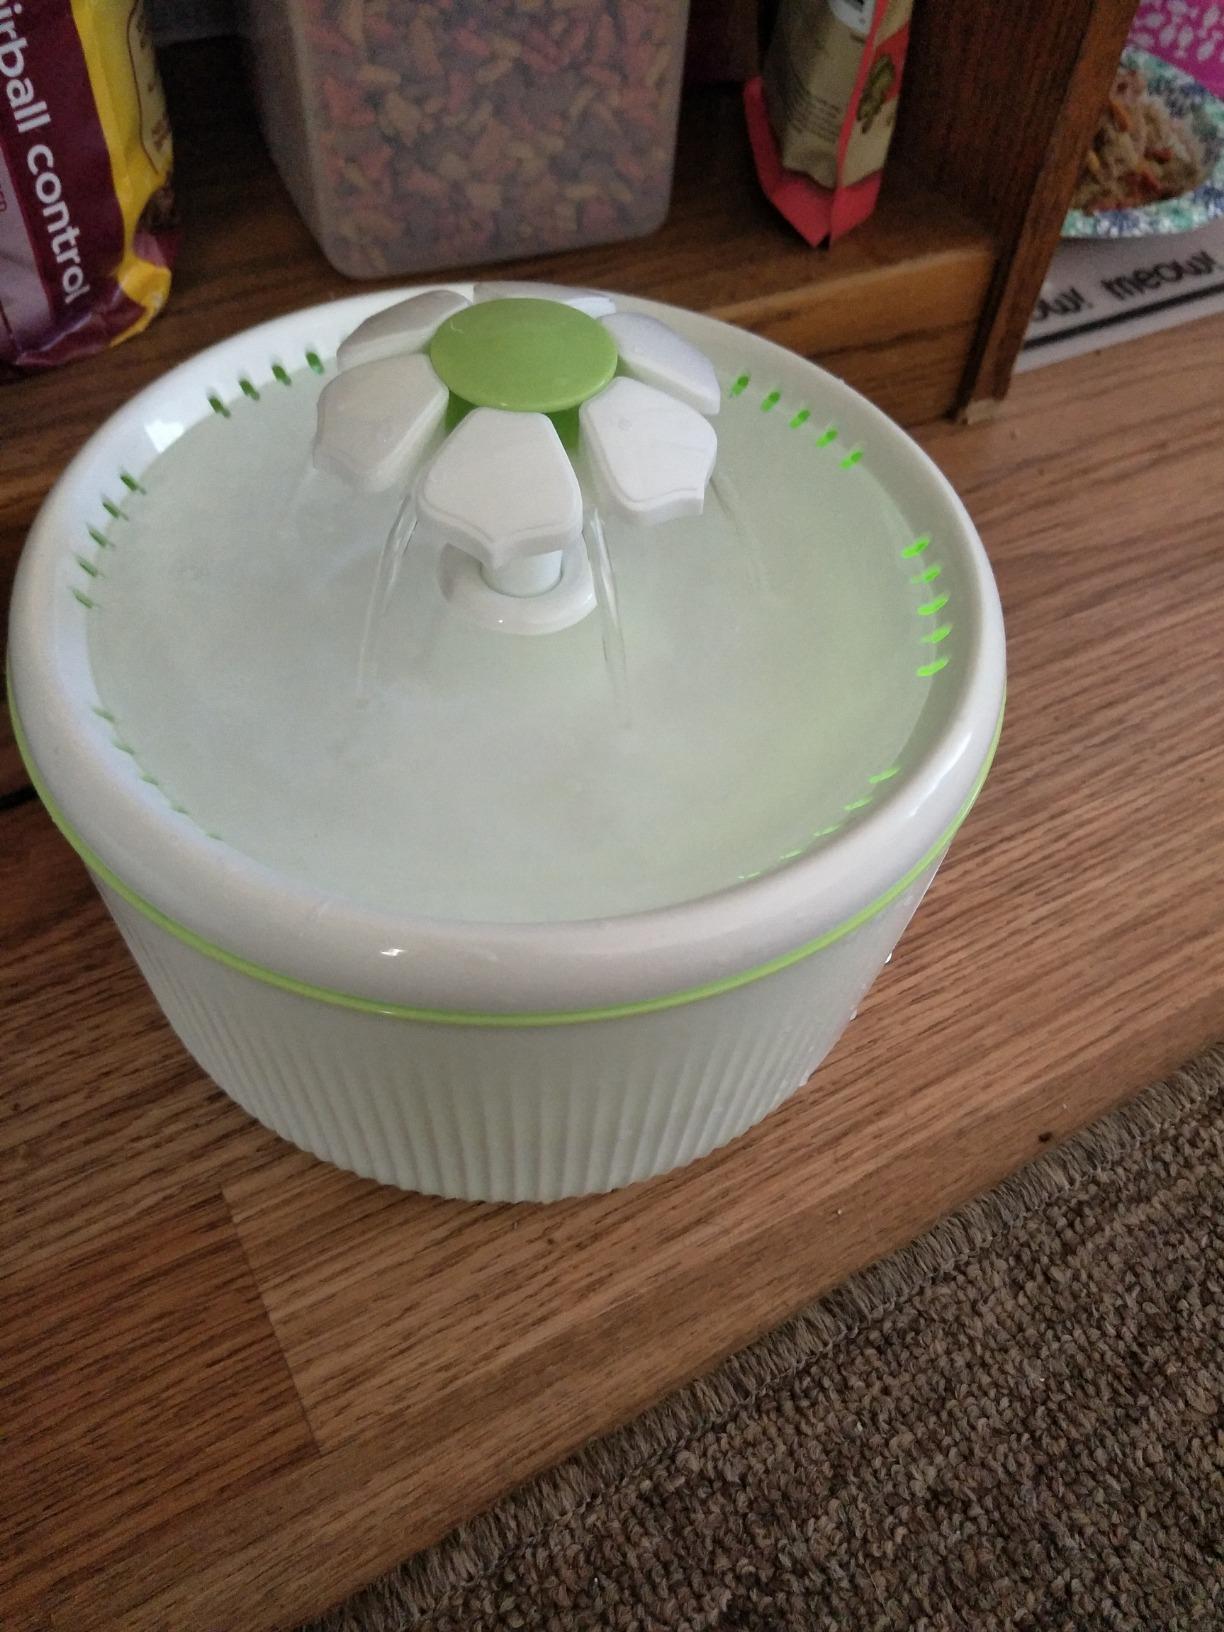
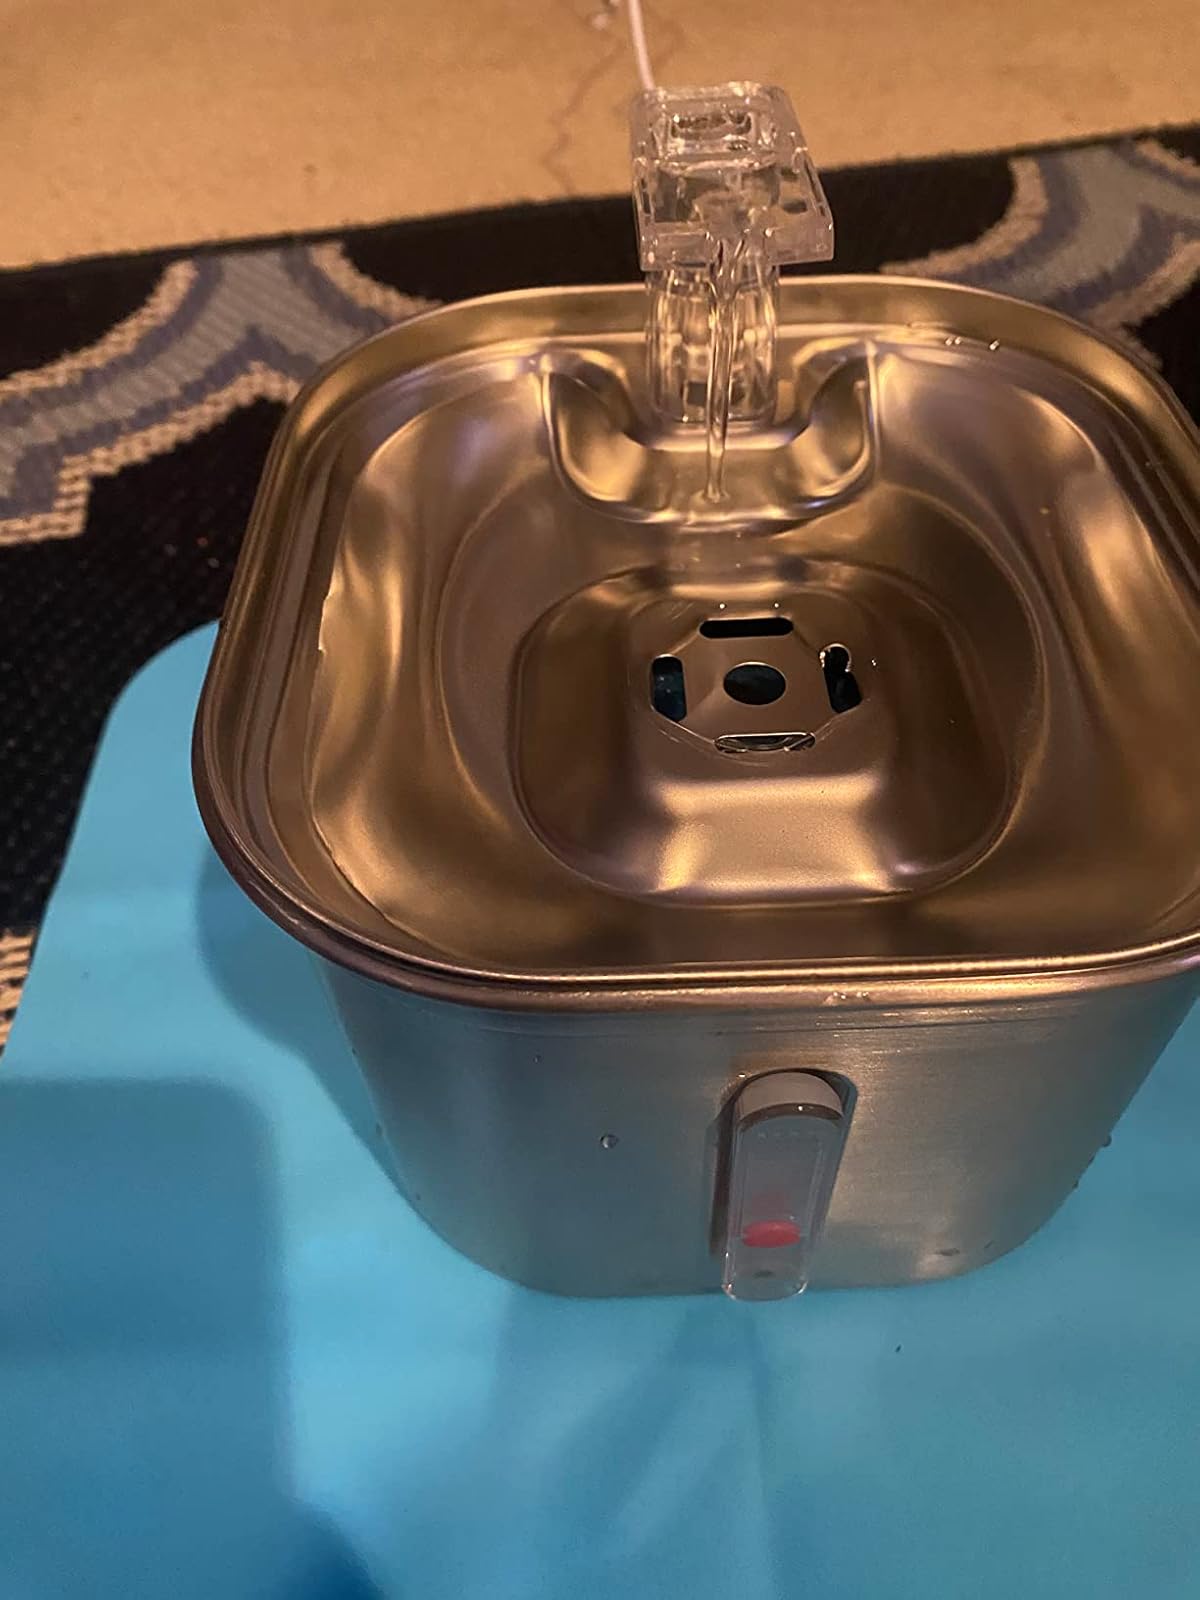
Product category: items_bowl
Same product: no